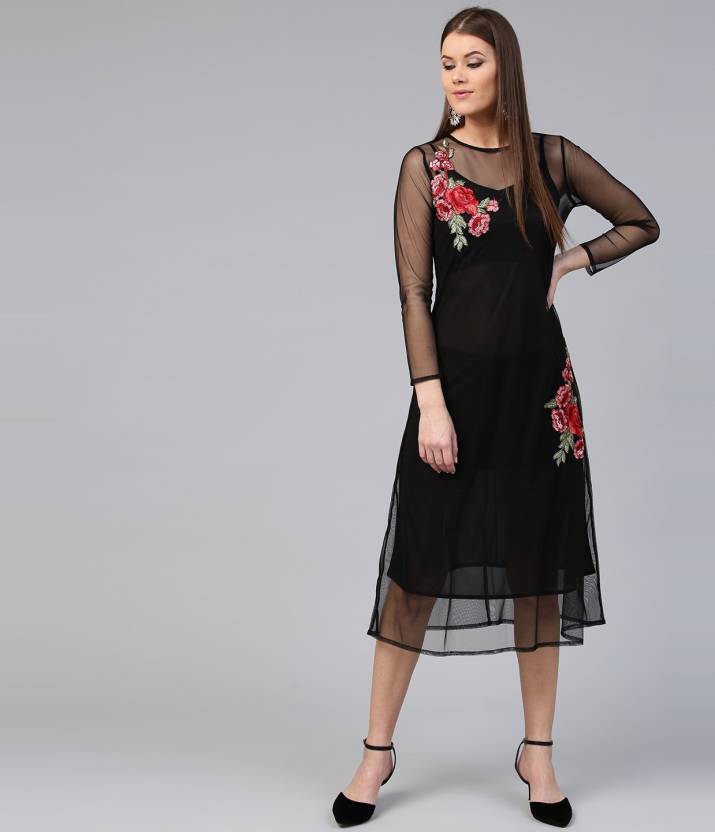
Product: Women Sheath Black Dress
Price: ₹799
Colors: Black
Pattern: Embroidered
Description: Black Mesh Maxi Dress with a Round Neck, in Mesh fabric, Poly Knit, Half Sleeves, Ankle Length, Comfort Fit, Button closure, Straight Hemline and features Floral Applique On Armhole
Other details: Model Info: Height 5'9'' | Bust 34" | Waist 27" | Hip 36" | Wear Size: Small